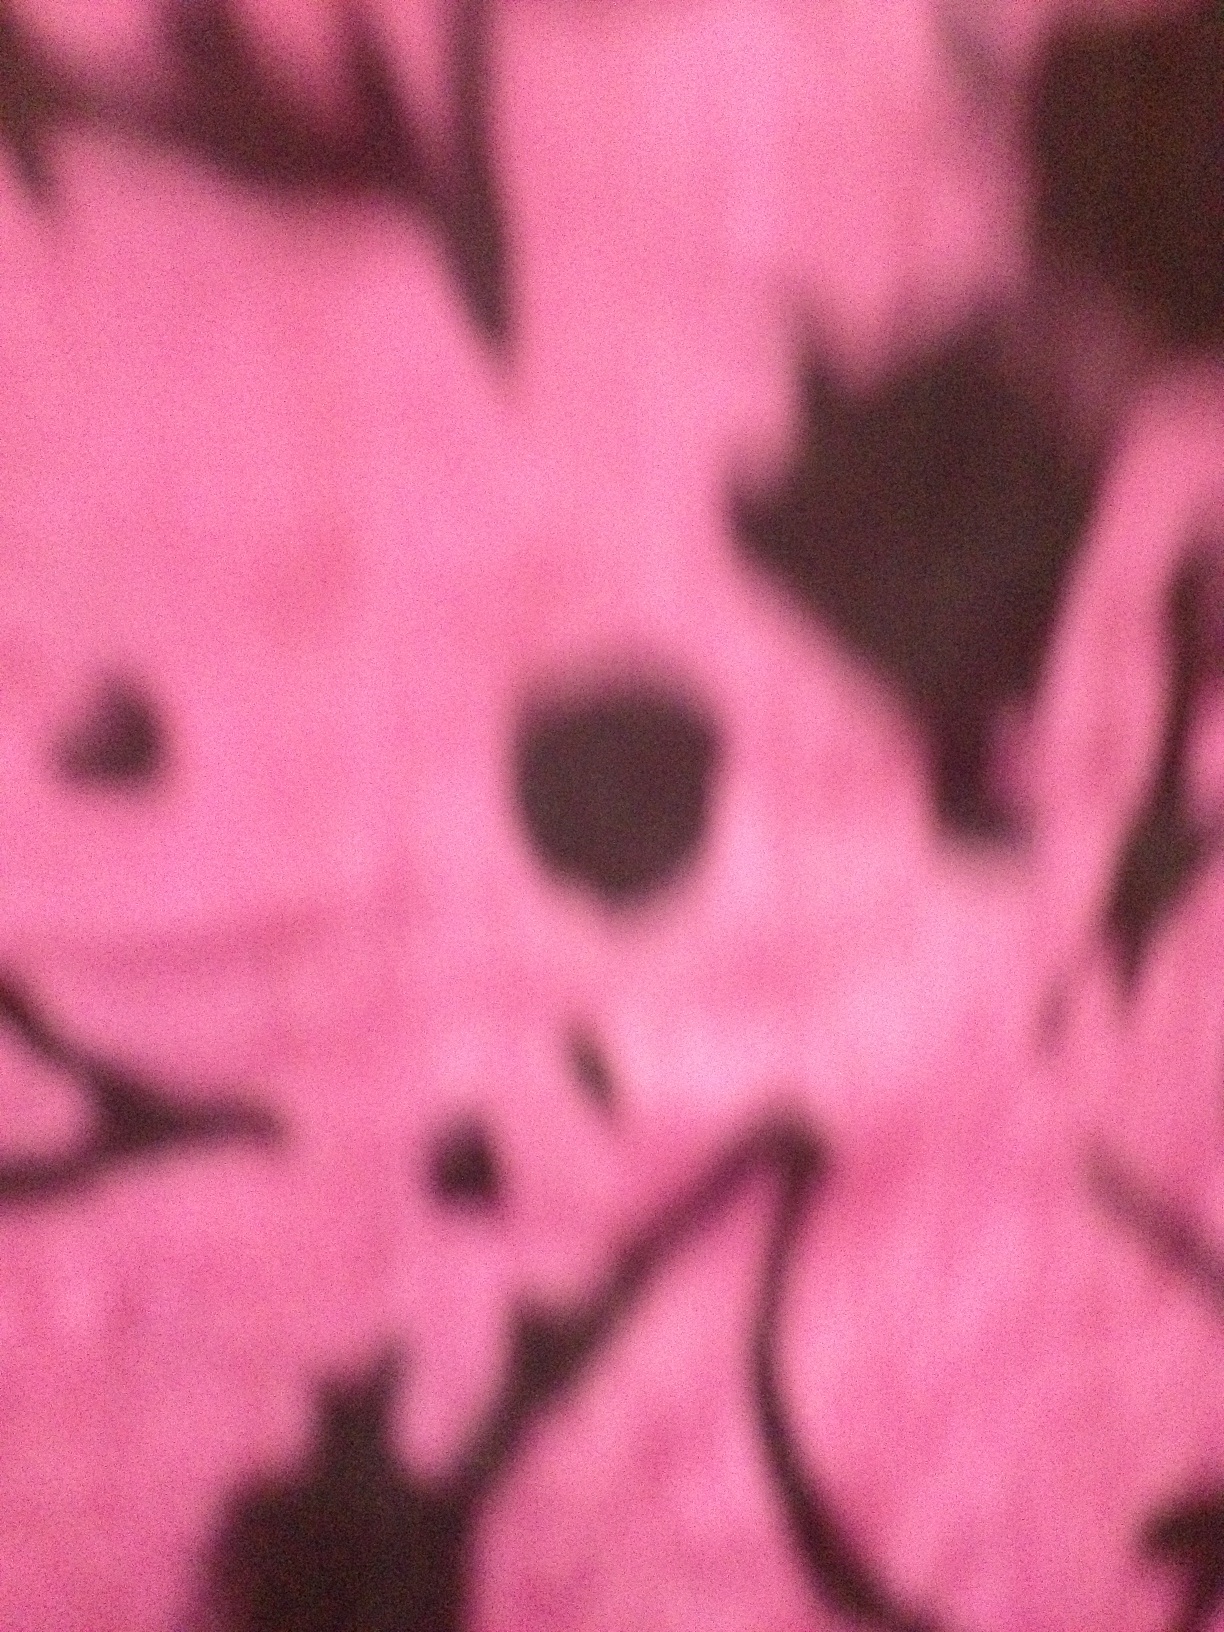Question: Is pink? Is pink?
Answer: yes